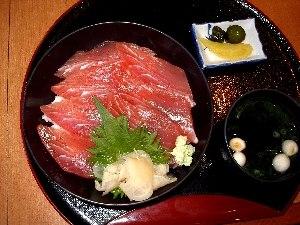
Le tekkadon est un type de donburi, un plat de riz japonais surplombé de fines tranches de sashimi de thon. Si du saumon est utilisé, le plat se nomme sakedon.